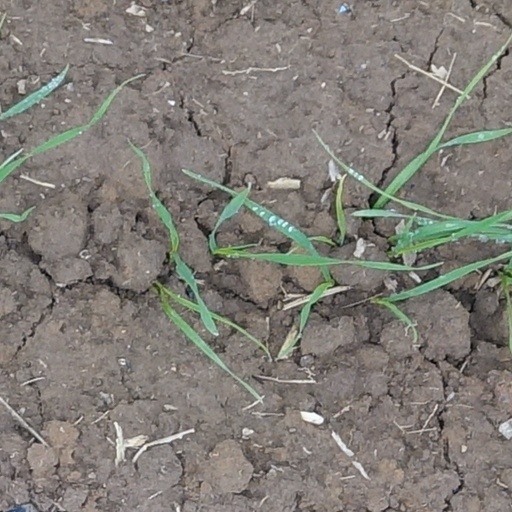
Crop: wheat